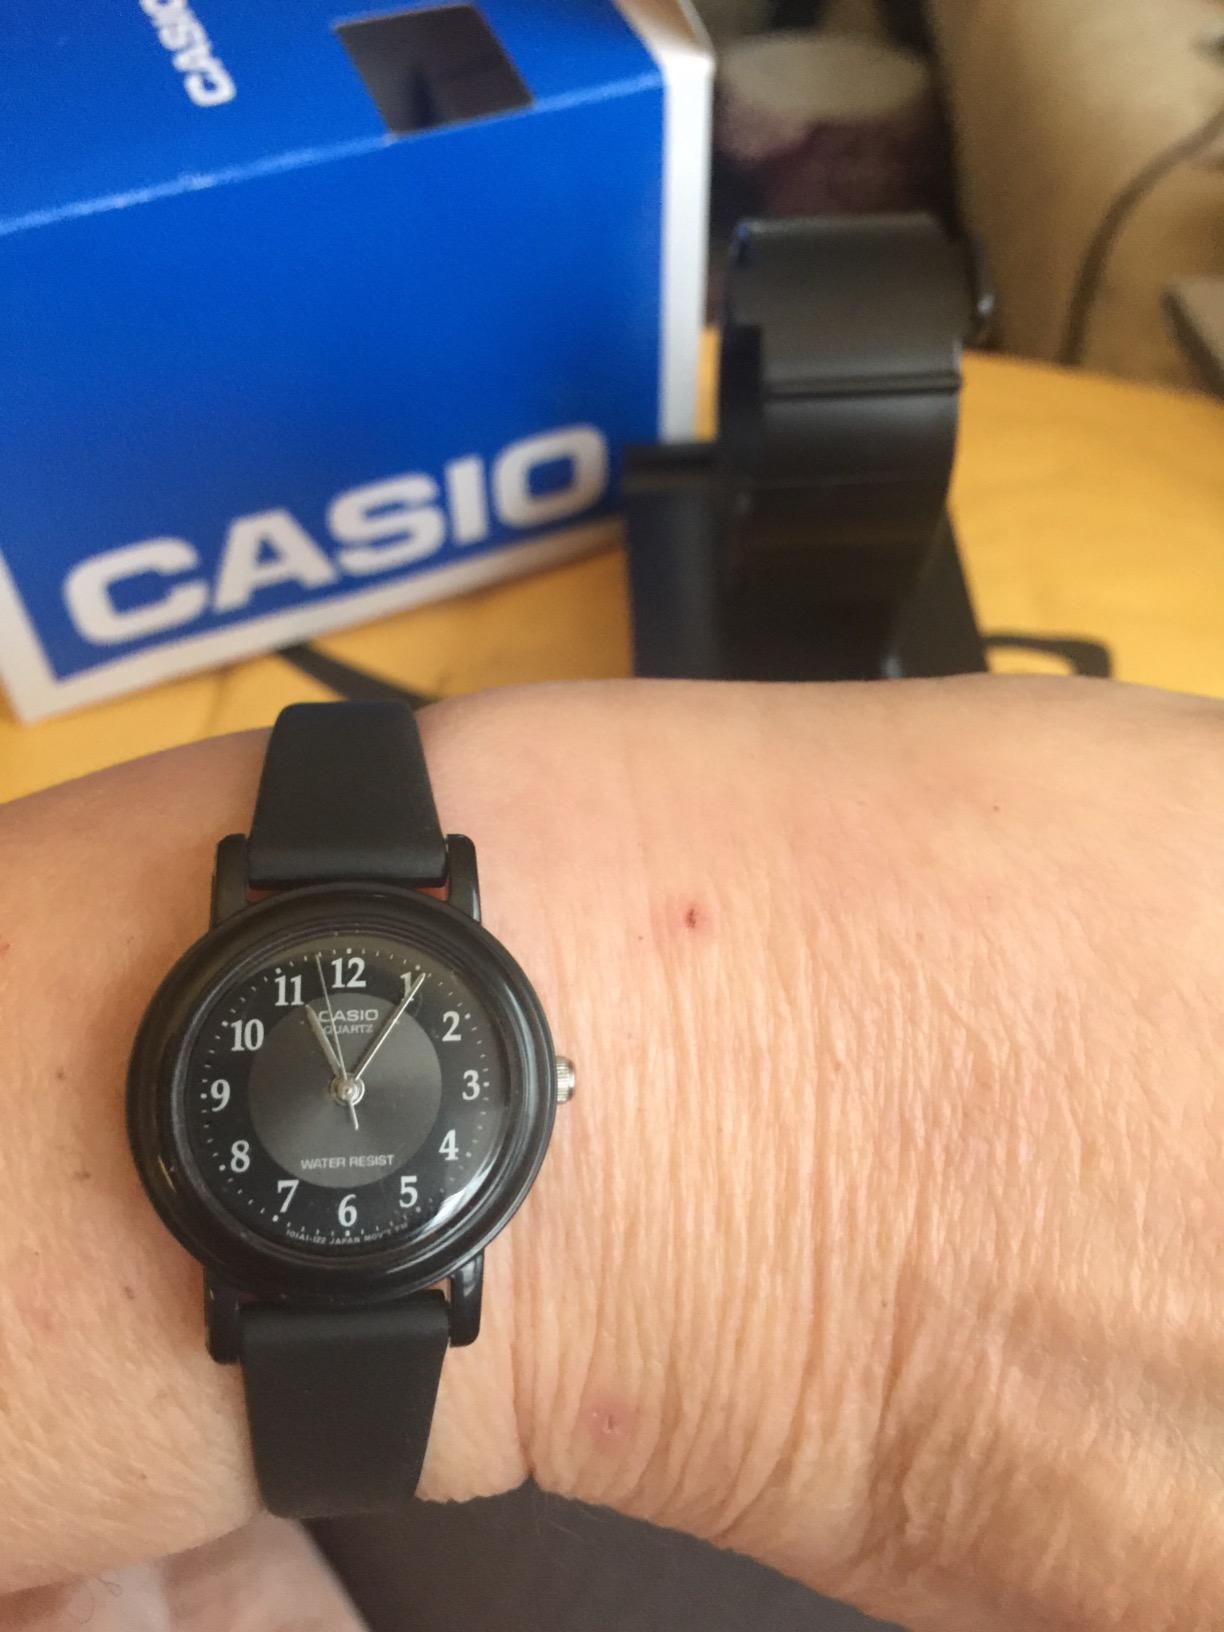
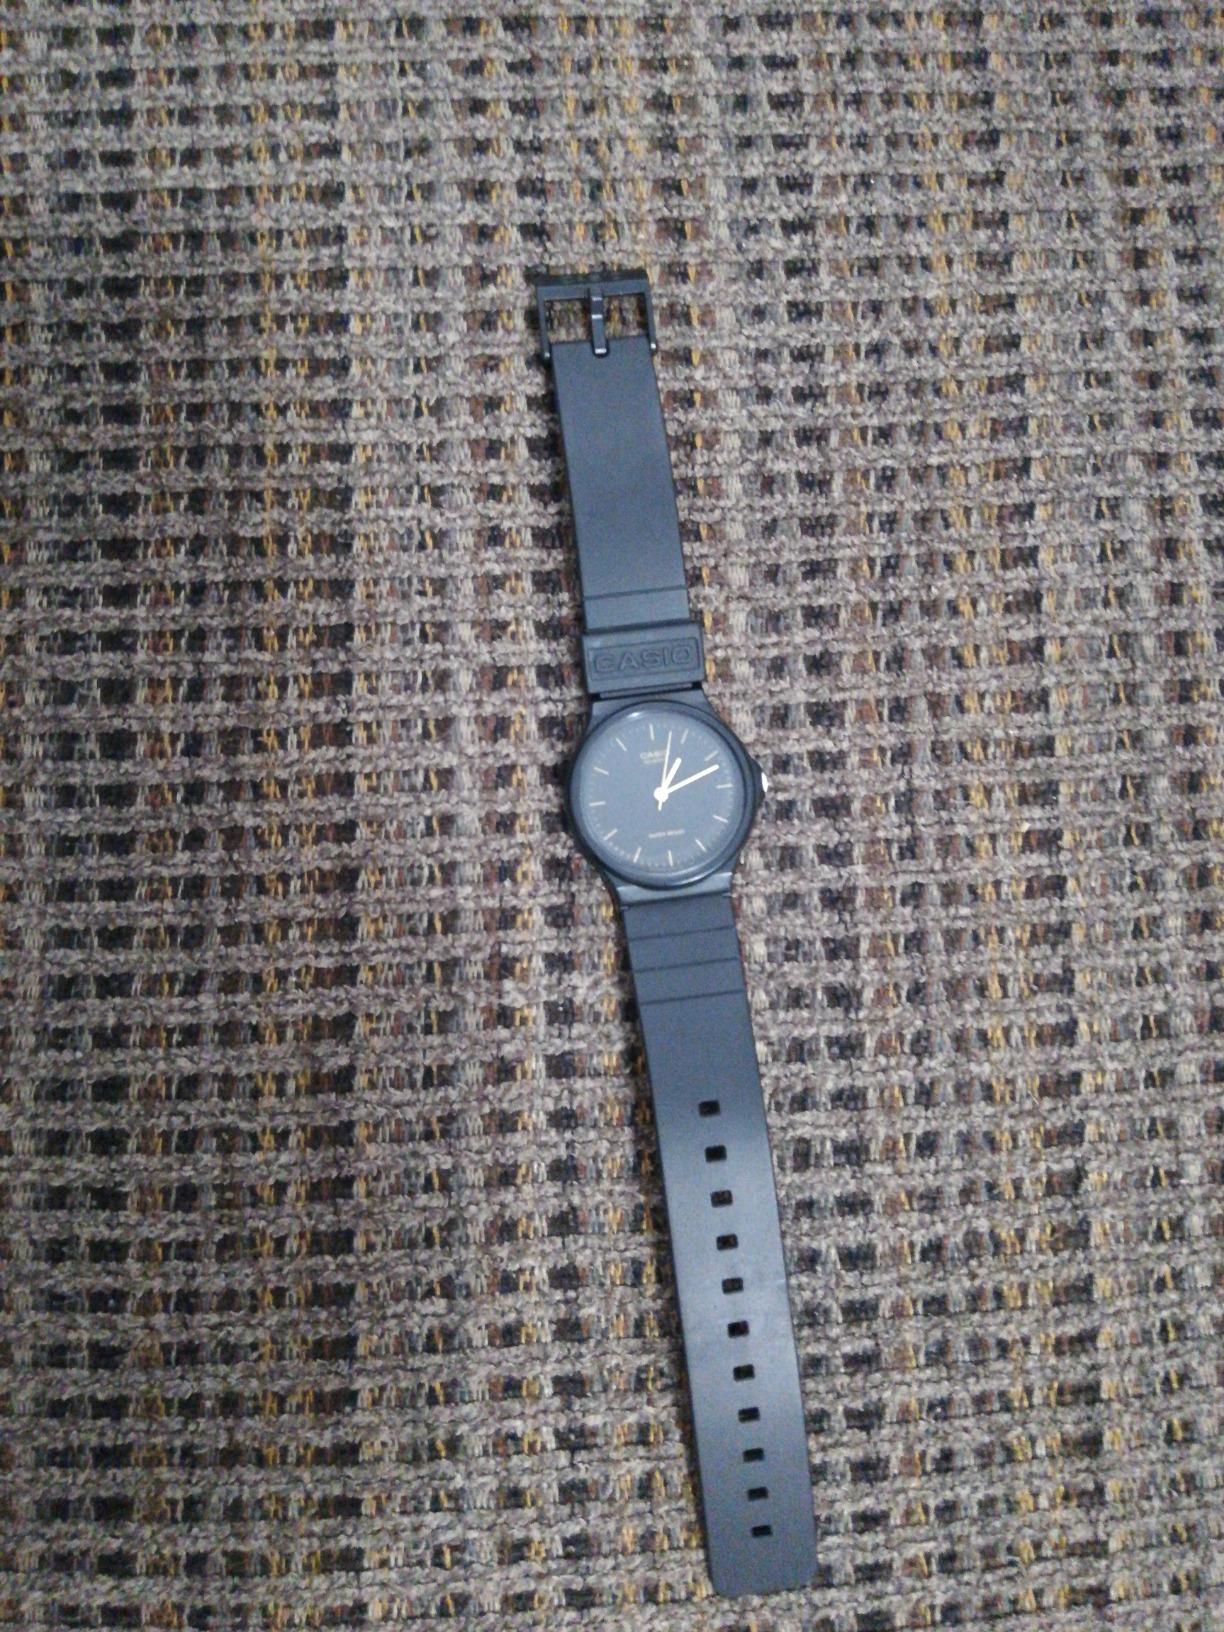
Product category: accessories_watch
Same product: no